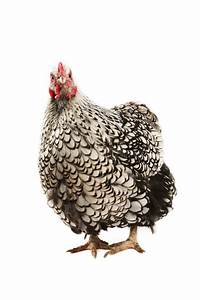
Label: gallina